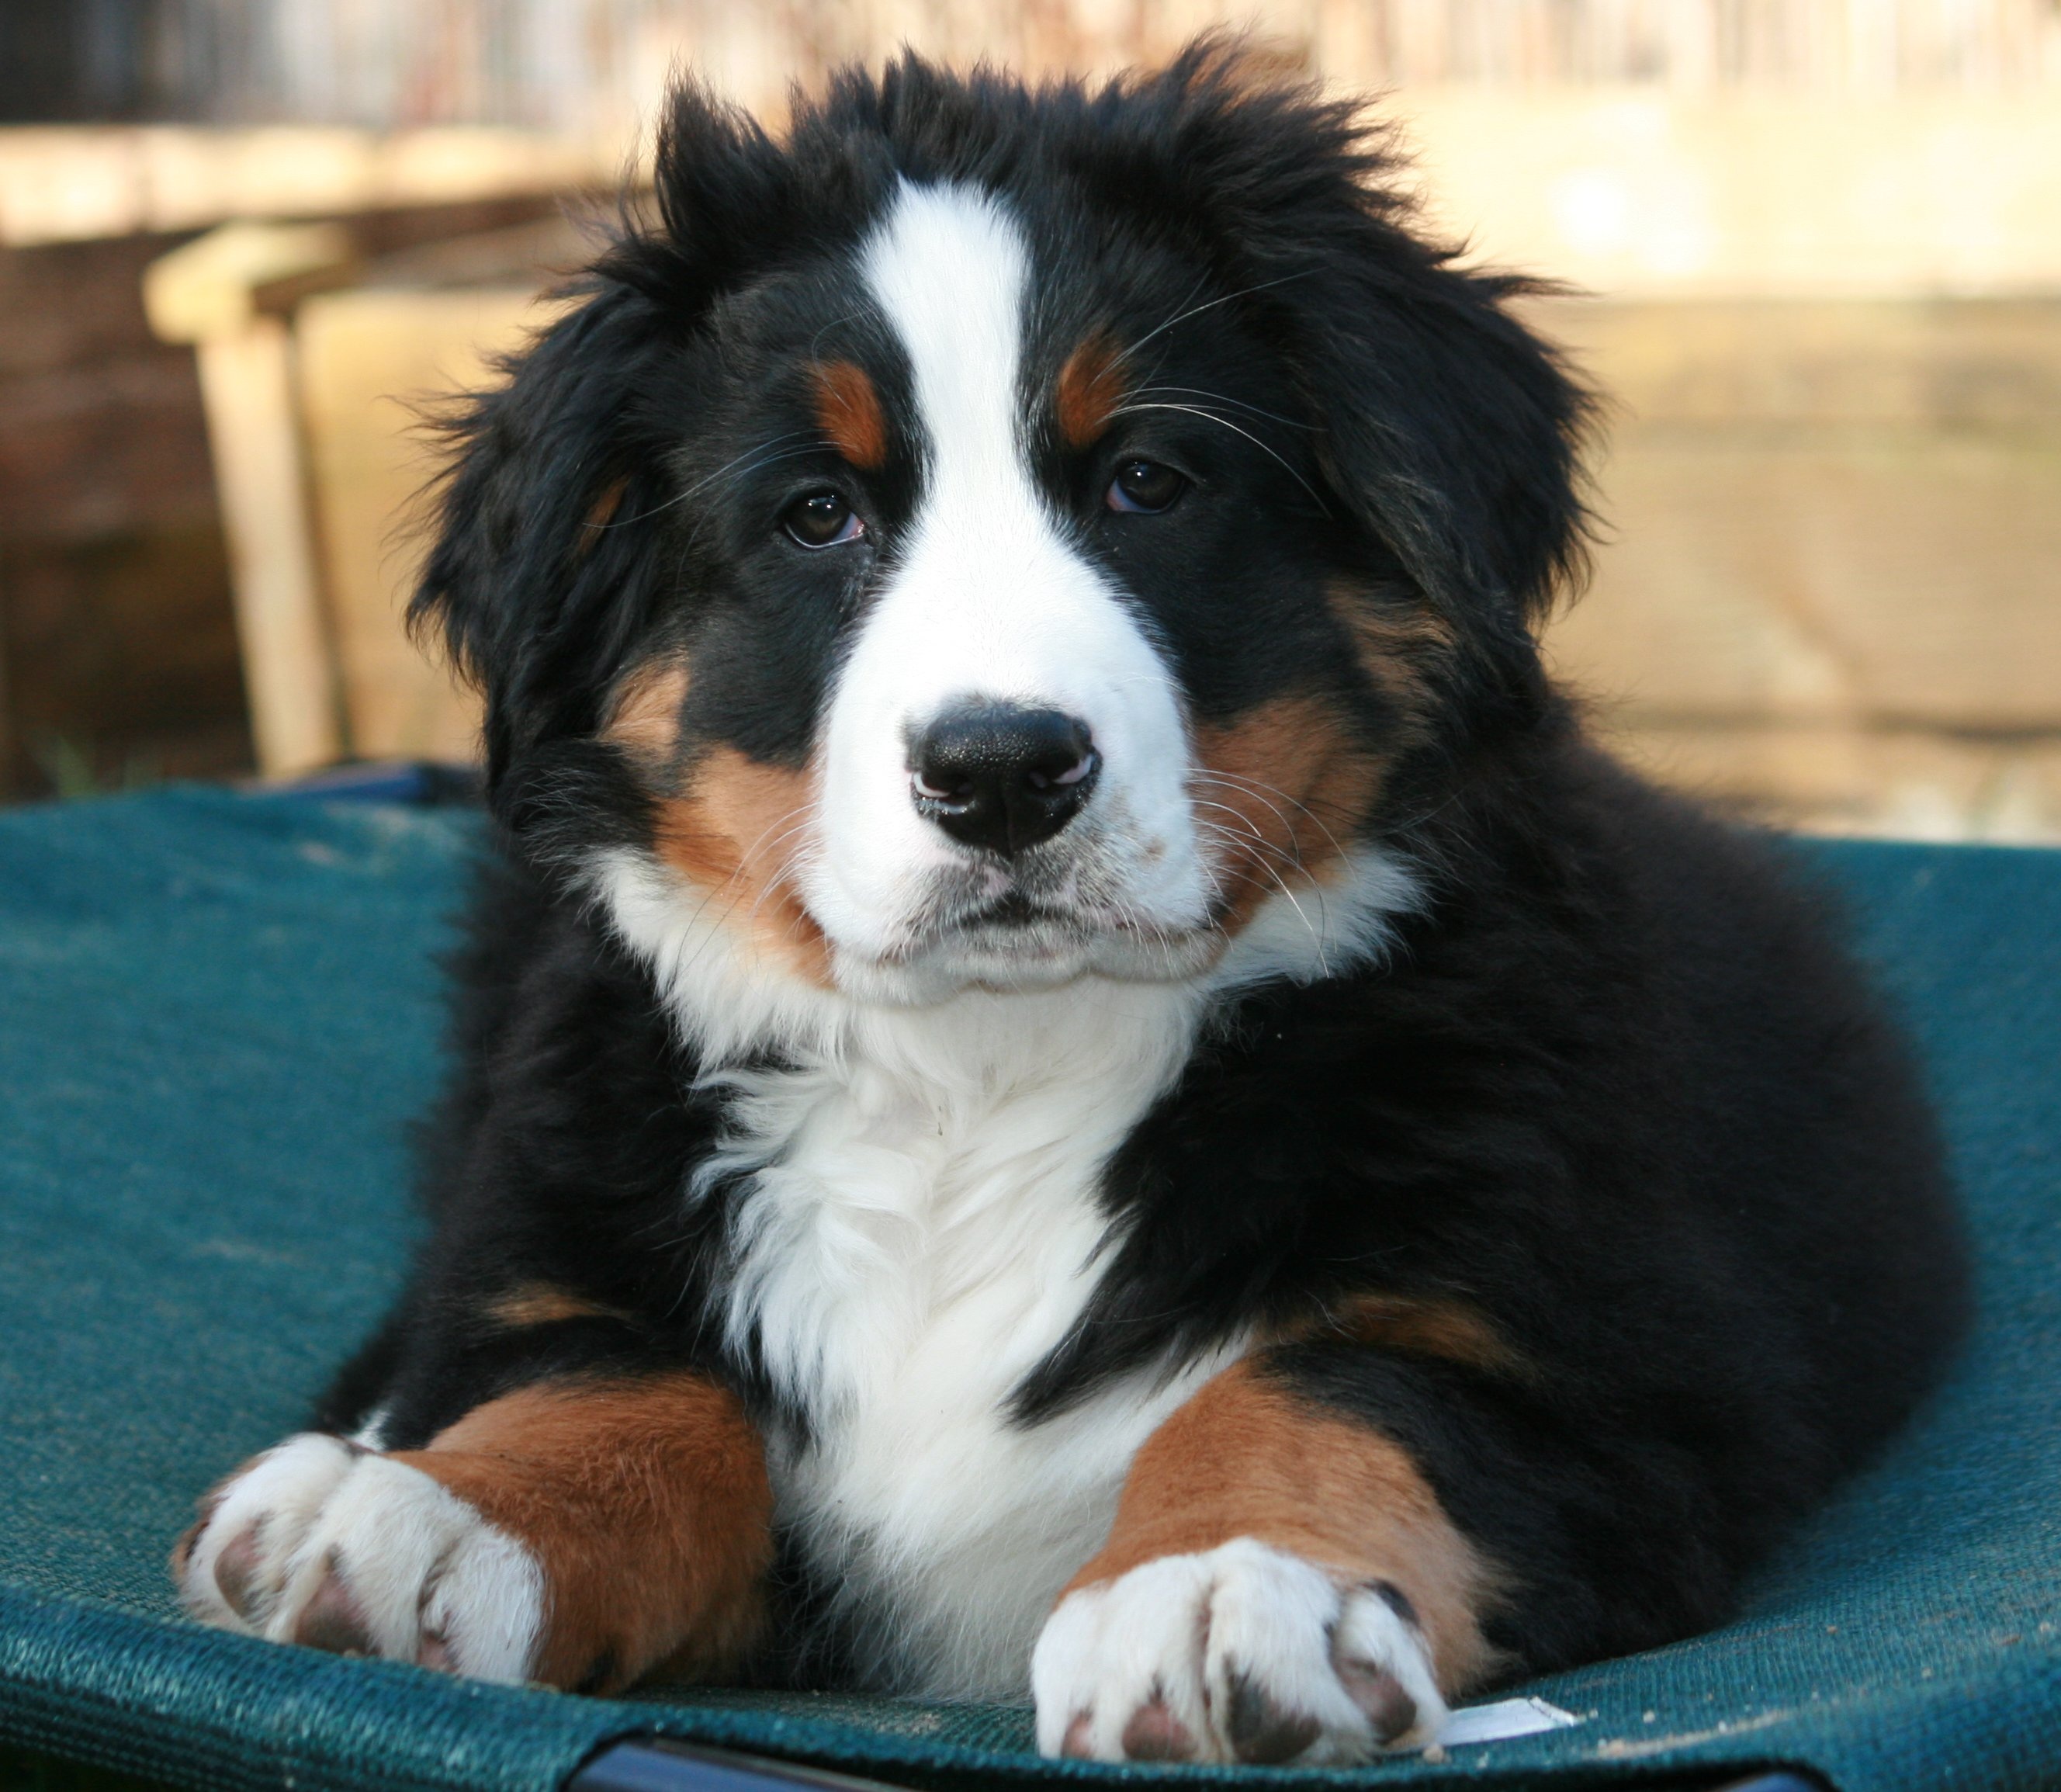
puppy, dog, mammal, close, vertebrate, dog breed, australian shepherd, bernese mountain dog, entlebucher mountain dog, berner, dog like mammal, carnivoran, miniature australian shepherd, greater swiss mountain dog, appenzeller sennenhund